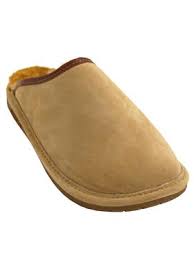
Waste category: shoes